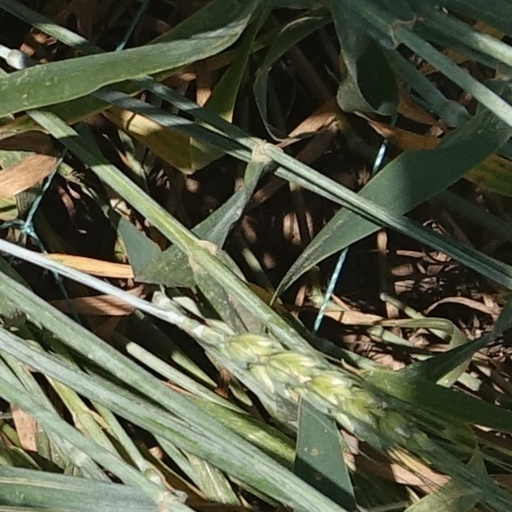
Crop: wheat